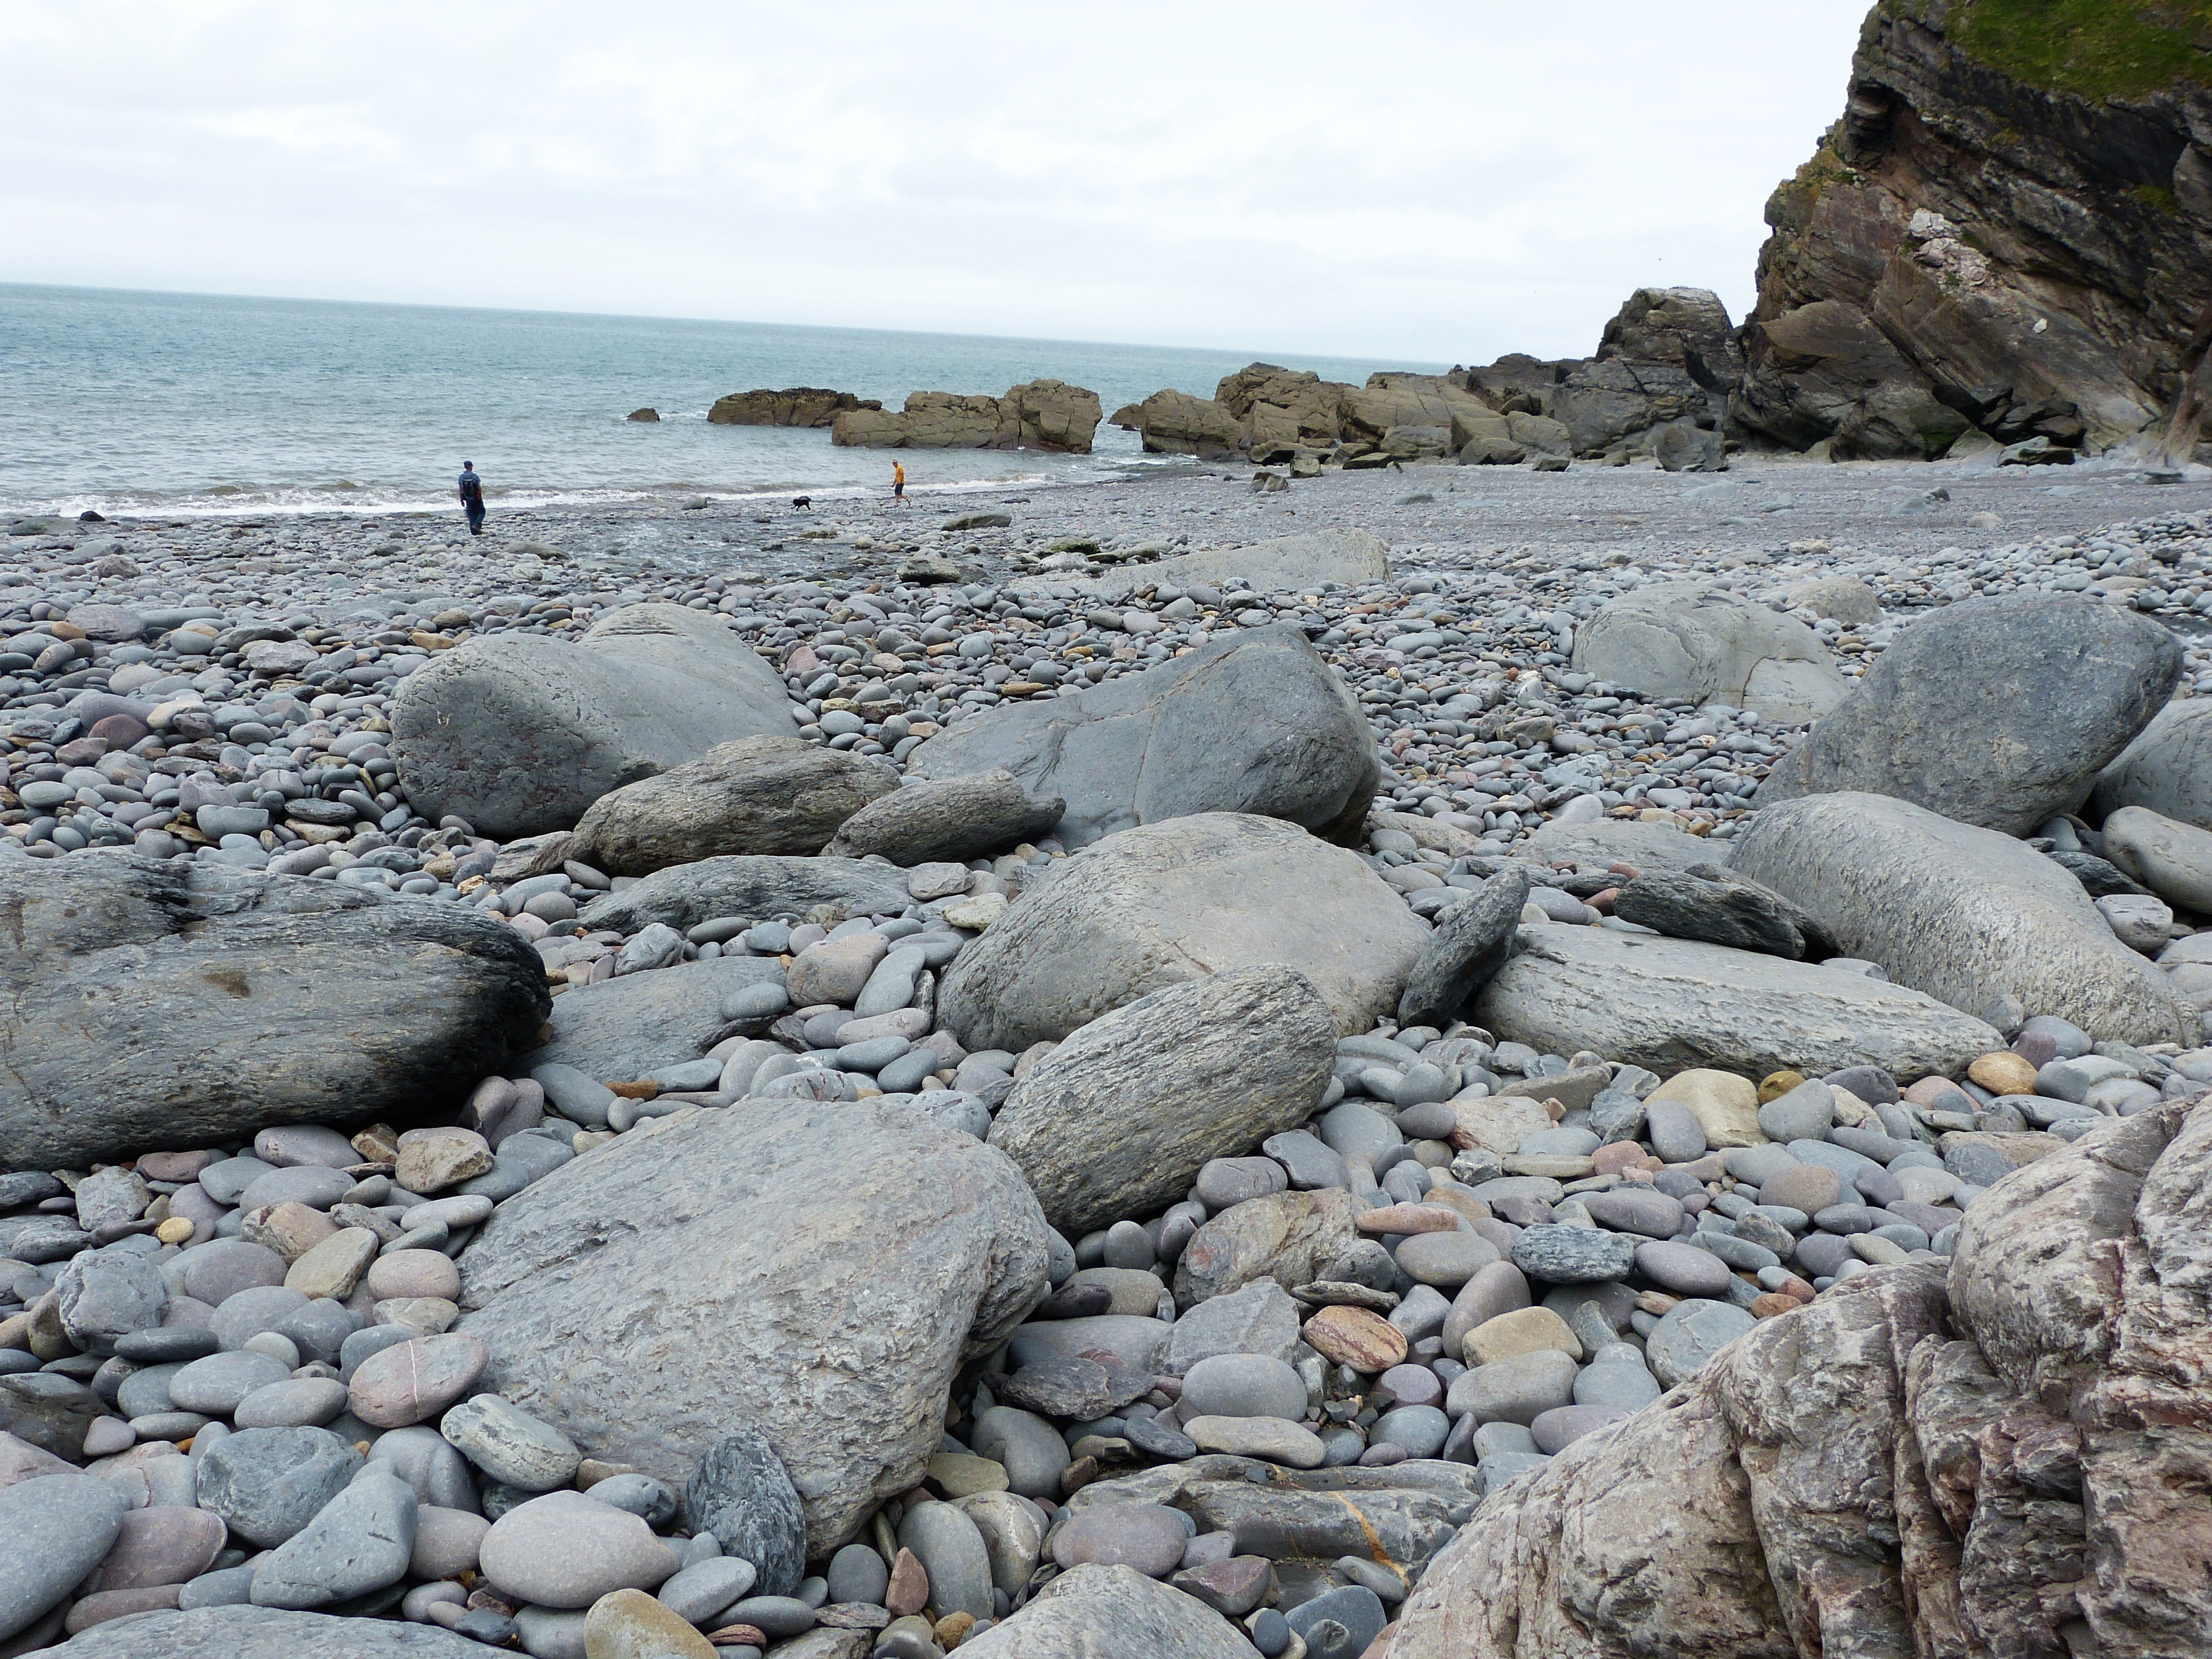
sea, beach, rocks, water, sky, bedrock, body of water, coastal and oceanic landforms, landscape, natural landscape, formation, horizon, cloud, calm, wind wave, shore, geology, pebble, rock, coast, rubble, building material, wood, ocean, outcrop, bay, sand, boulder, gravel, headland, wave, igneous rock, cobblestone, Raised beach, tide, erosion, lake